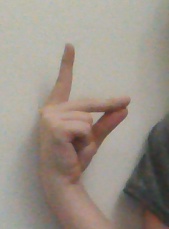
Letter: ta